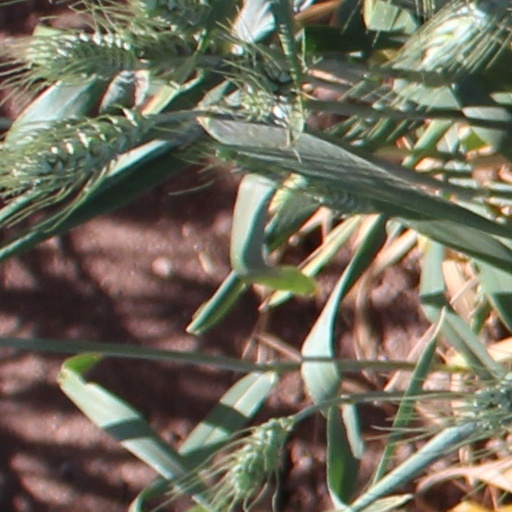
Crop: wheat